Maryse Mizanin

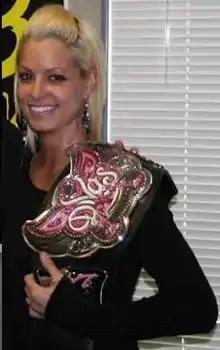
Maryse is a two-time WWE Divas Champion.

On April 4, 2016, episode of "Raw", the episode after WrestleMania 32, Maryse returned during a WWE Intercontinental Championship match between the champion Zack Ryder and her husband, The Miz. During the match, Maryse slapped Ryder's father, who was in the front row, in order to distract Ryder and allowed Miz to capture the championship for the fifth time, thus becoming his manager in the process, where the two then became an on-screen power couple. She formally re-introduced herself three days later on the April 7 episode of "SmackDown" before once more helping Miz to retain his championship over Ryder. She then began to cut various promos with Miz as his host during the "Miz TV" segments, while calling themselves the "It" Couple. Following a hiatus due to the , Maryse returned to WWE television on the June 27 episode of "Raw", where she helped Miz to retain his championship against Kane after she faked an ankle injury.